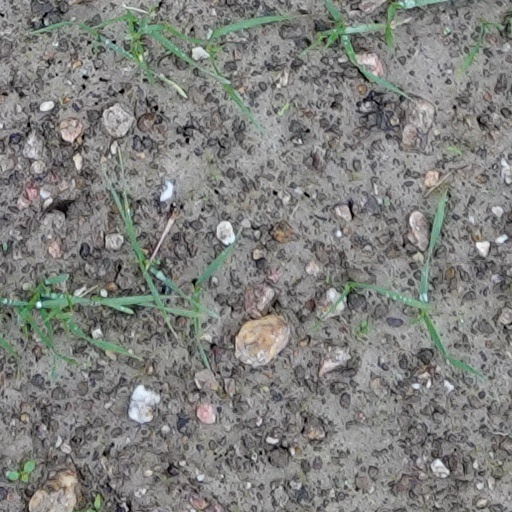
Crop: wheat